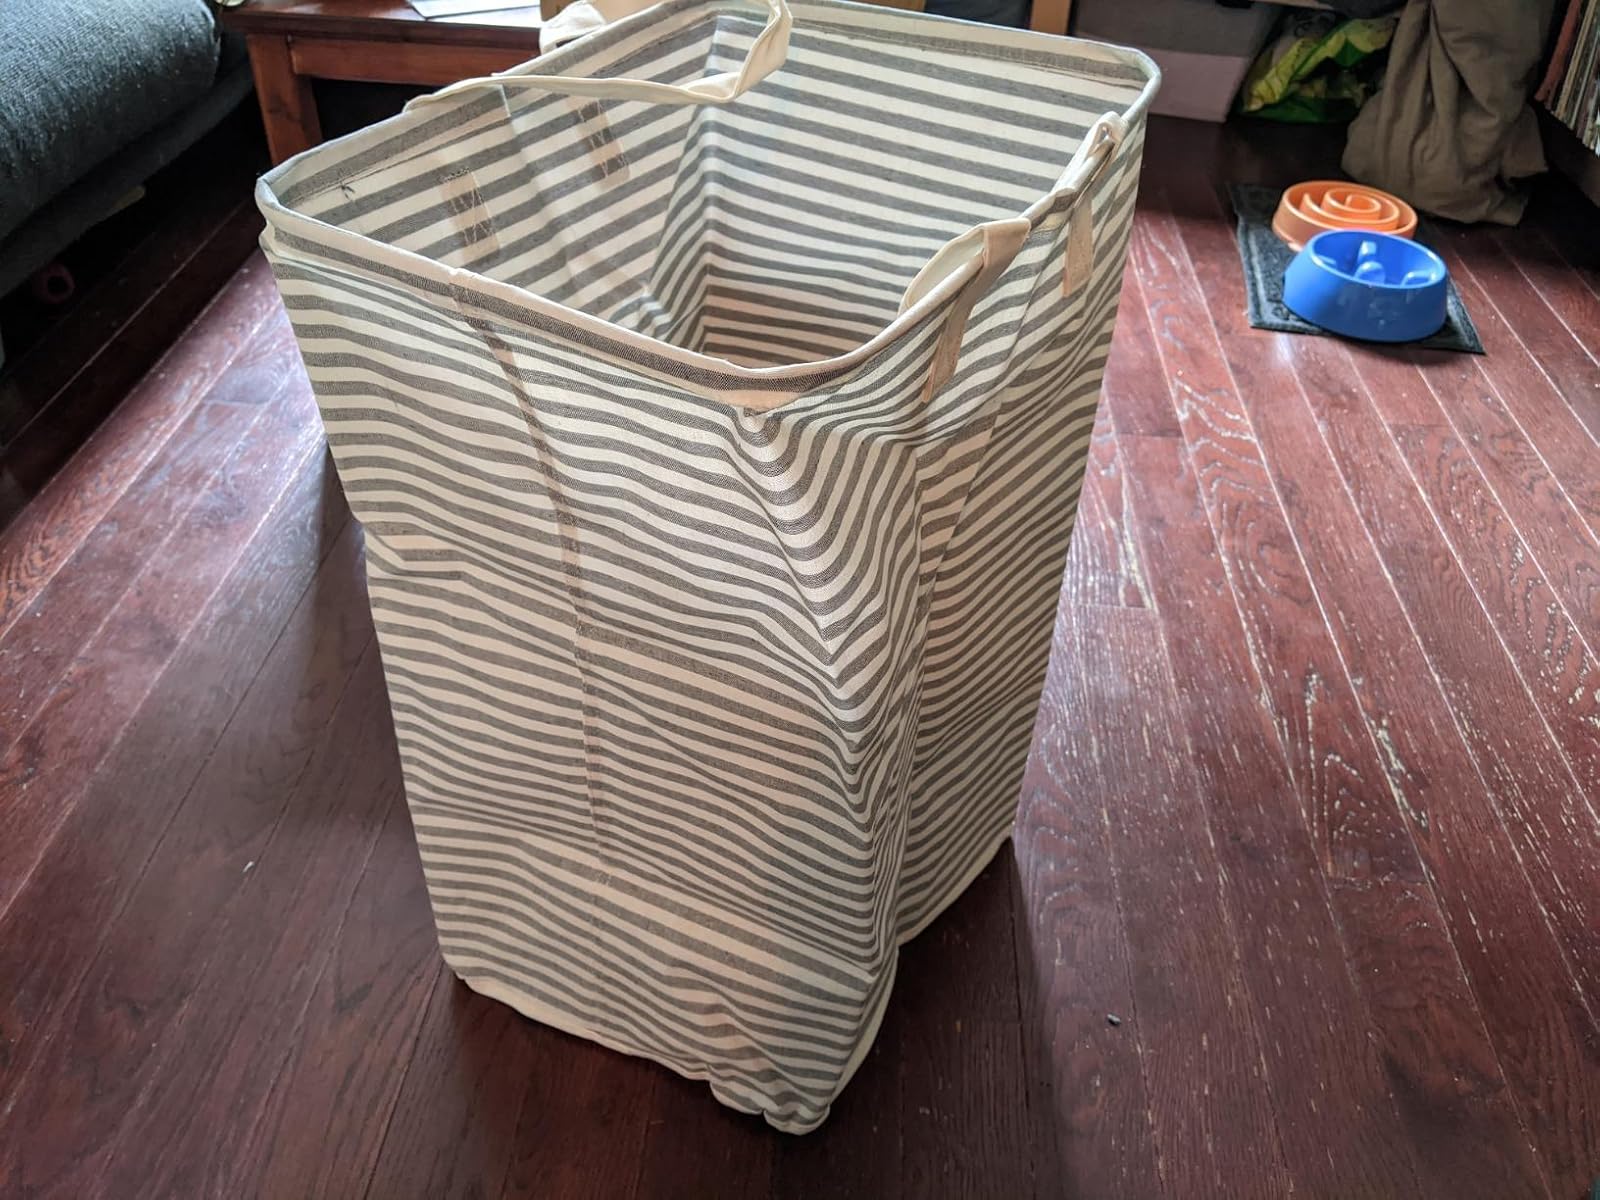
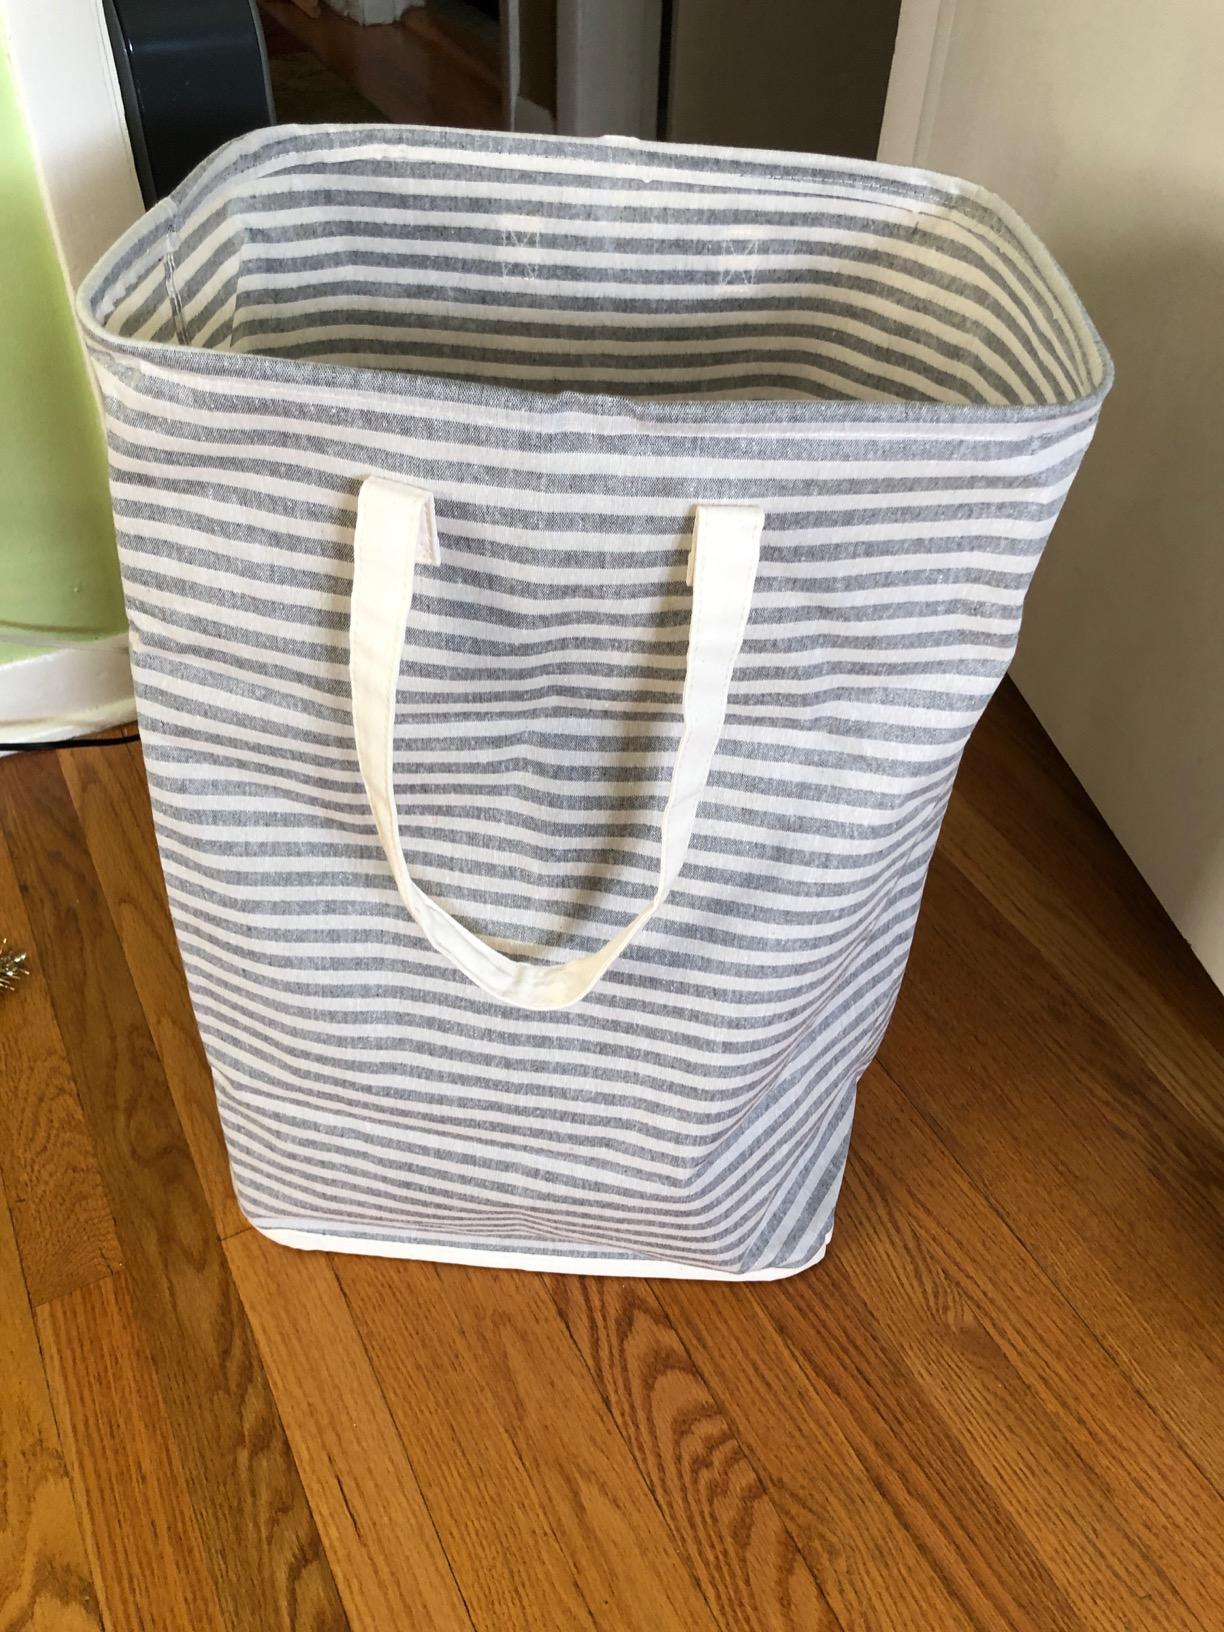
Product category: items_hamper
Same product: yes